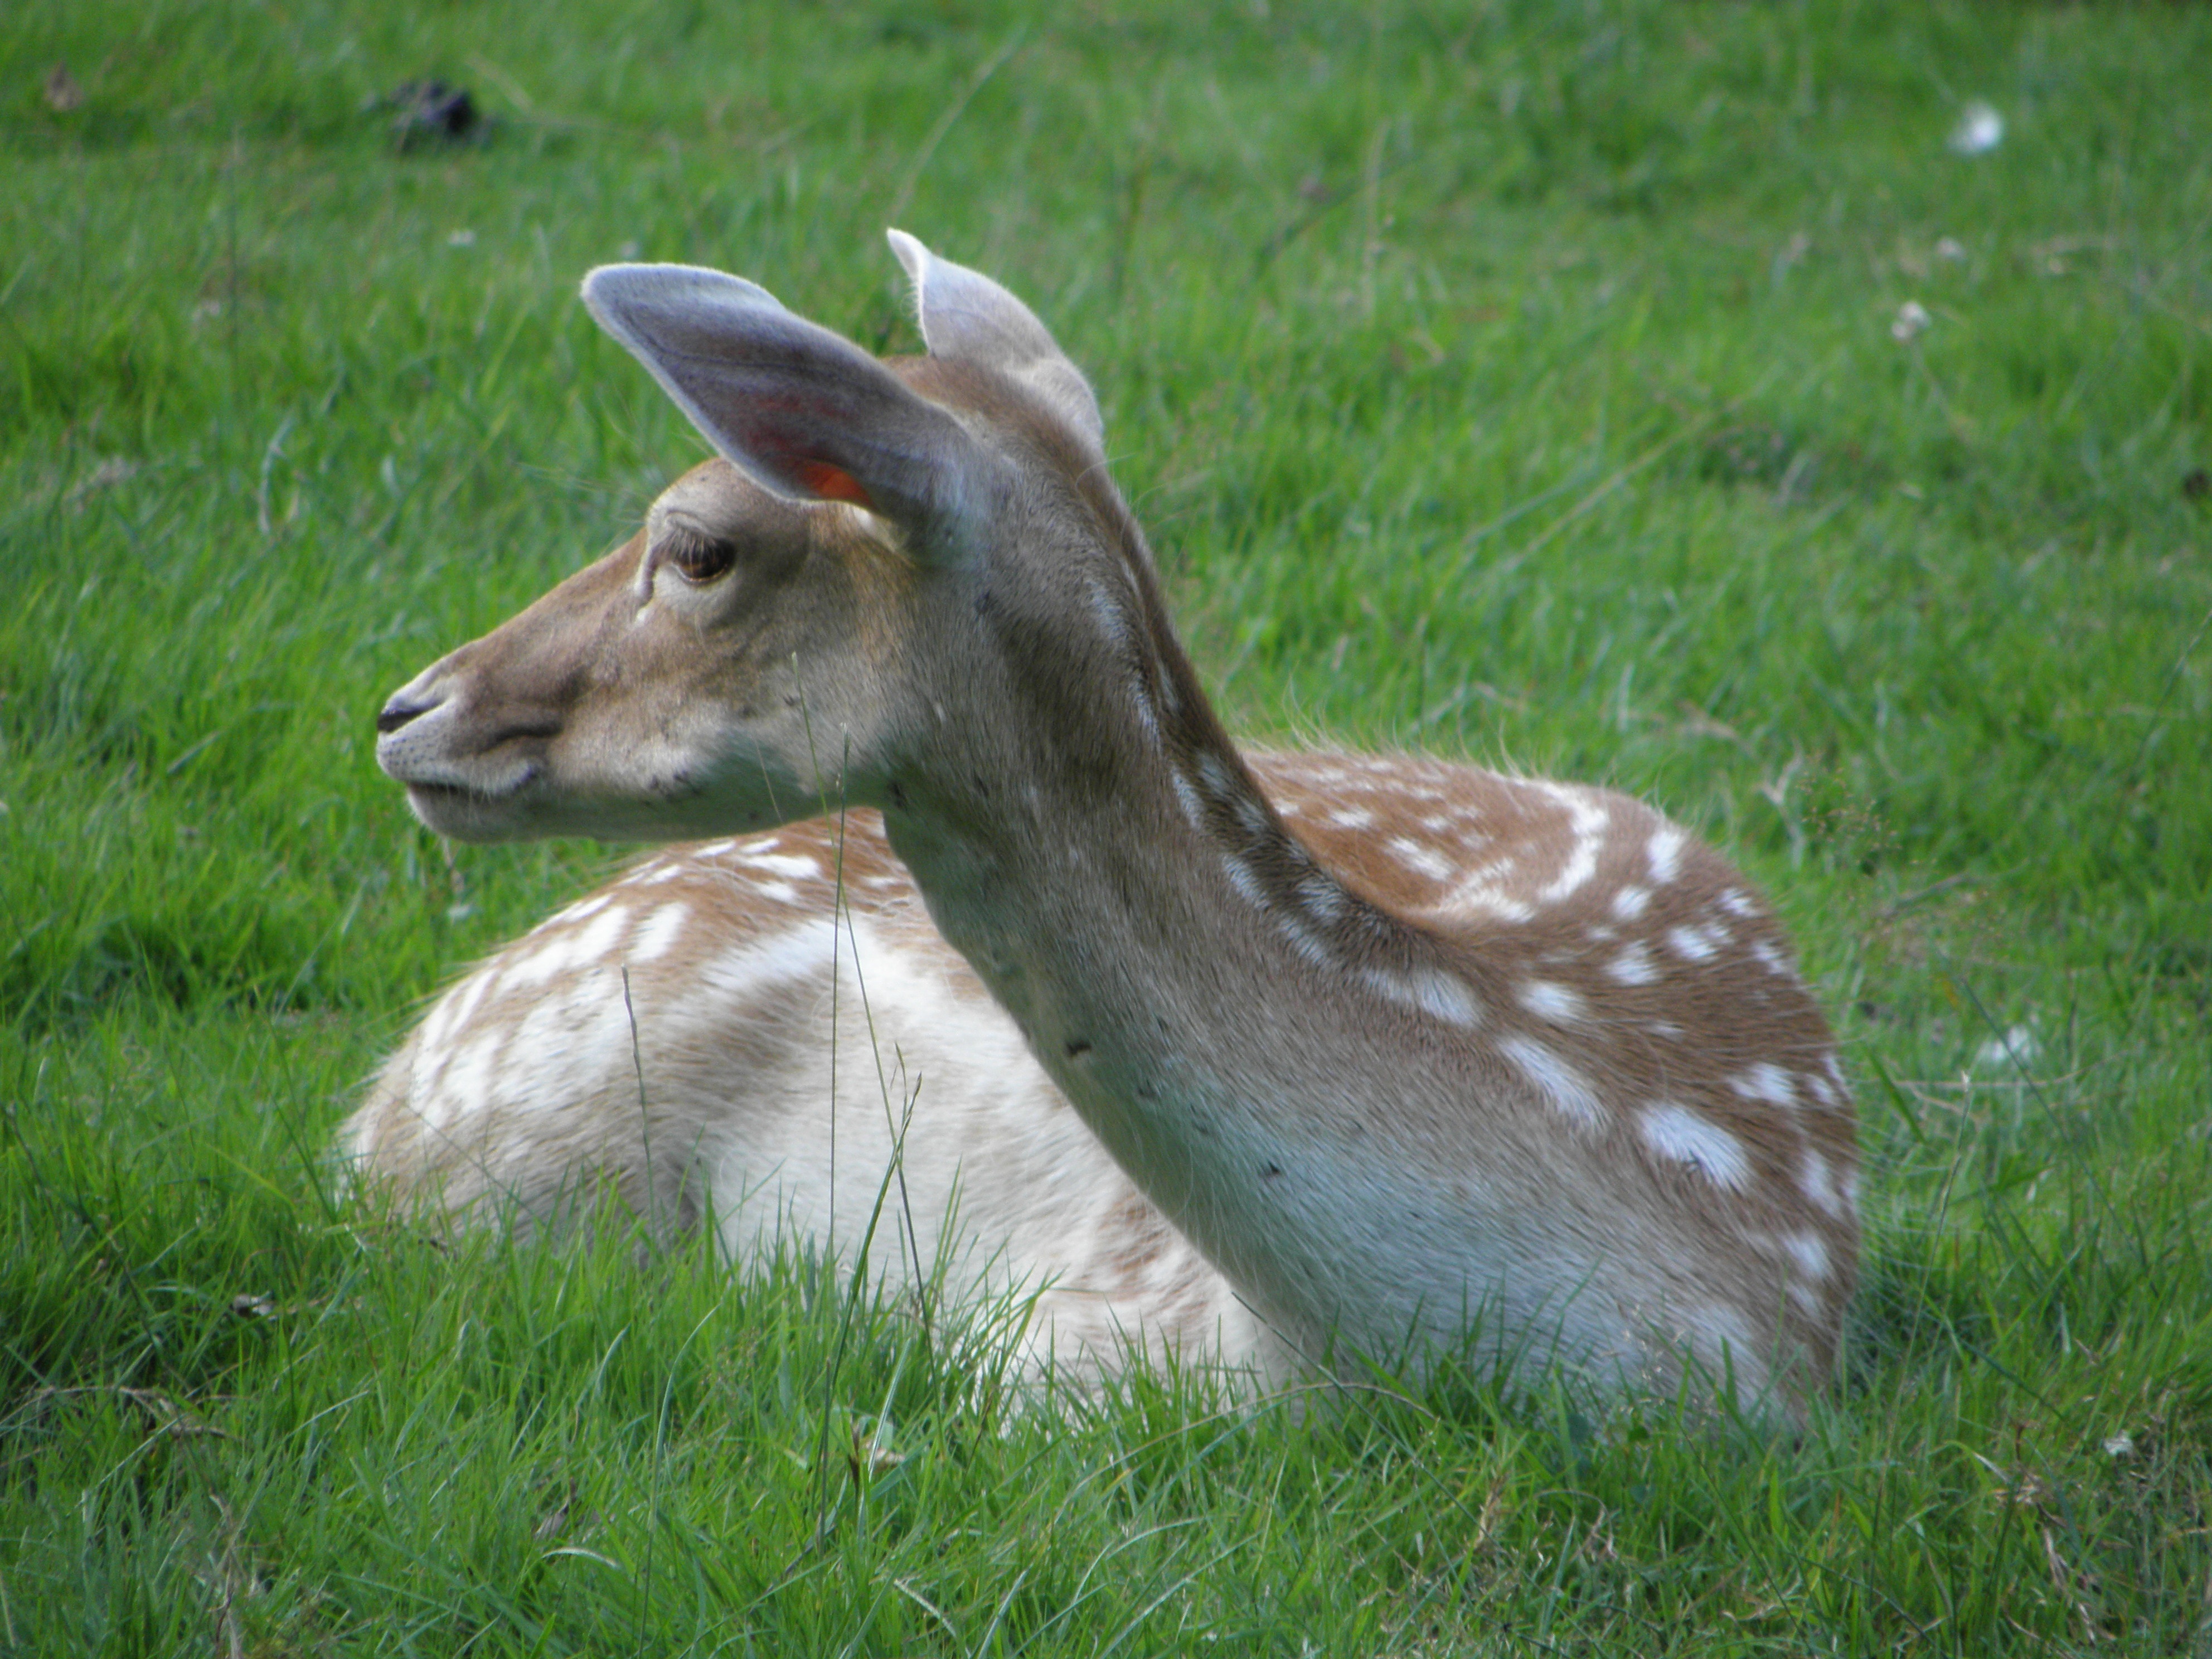
nature, grass, wildlife, zoo, horn, spring, mammal, fauna, antelope, gazelle, animals, vertebrate, fallow deer